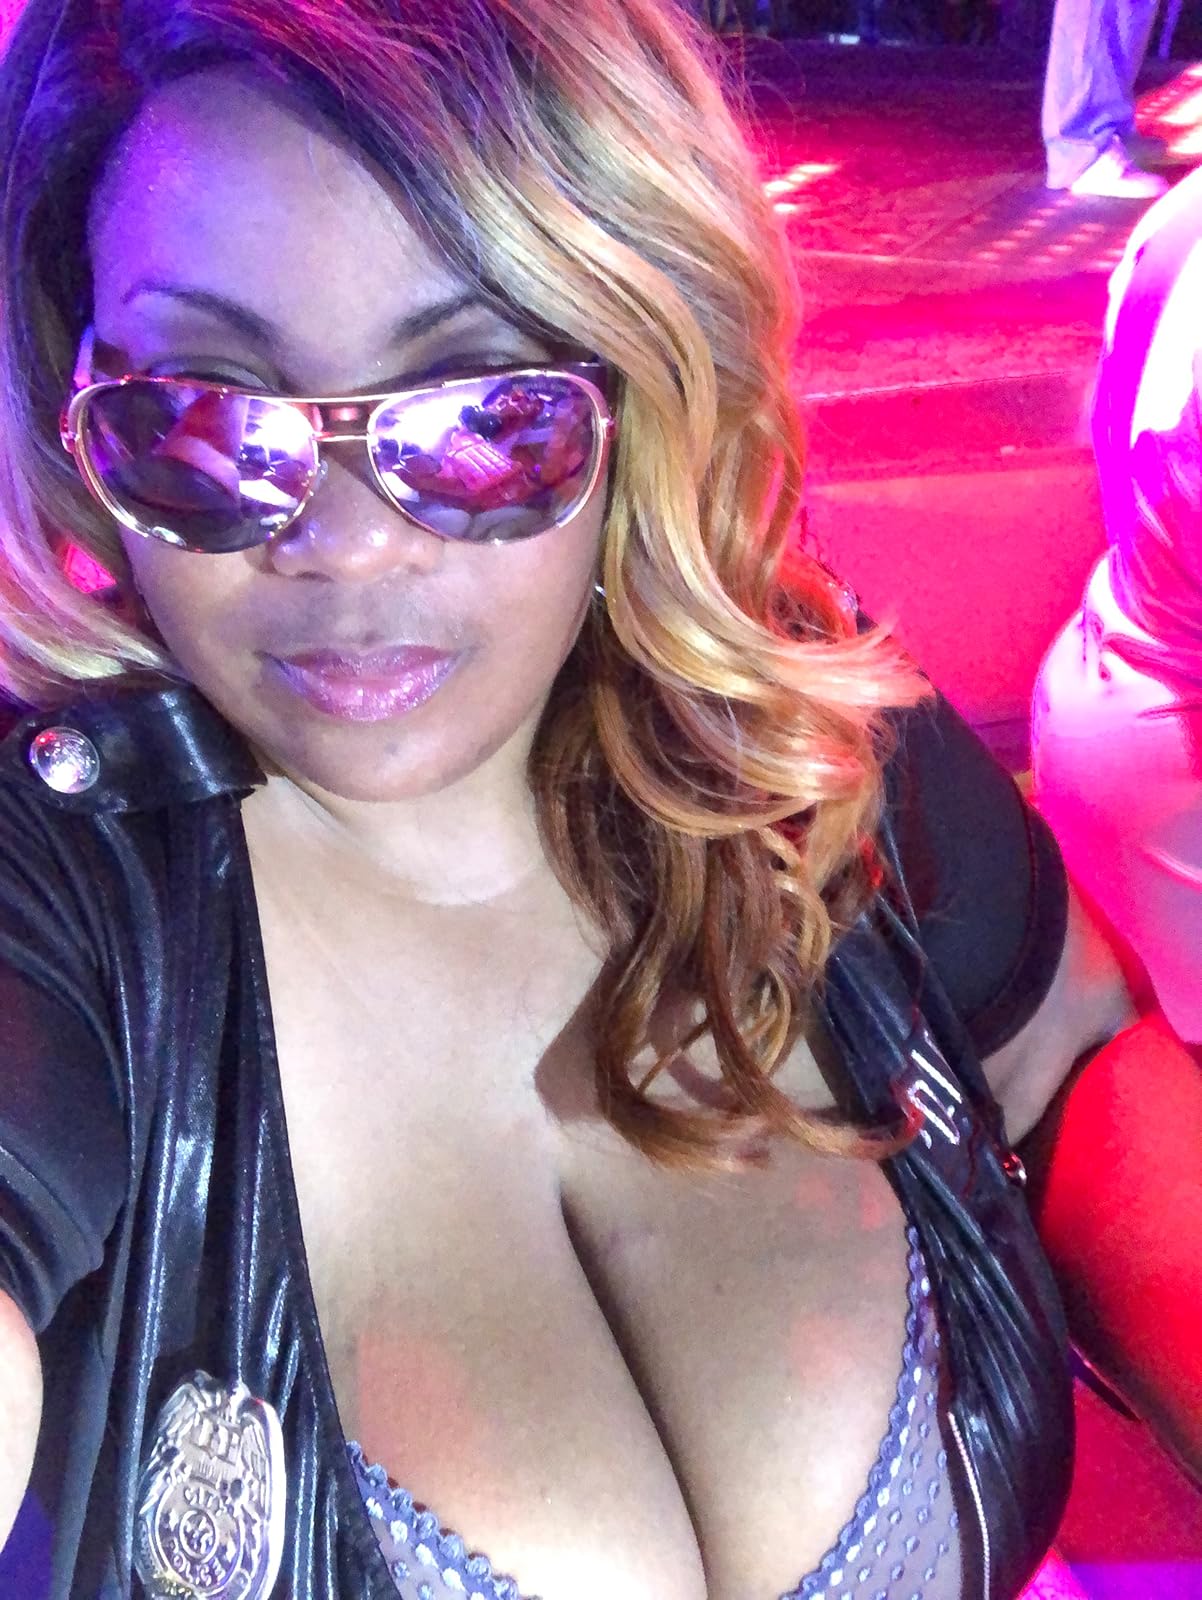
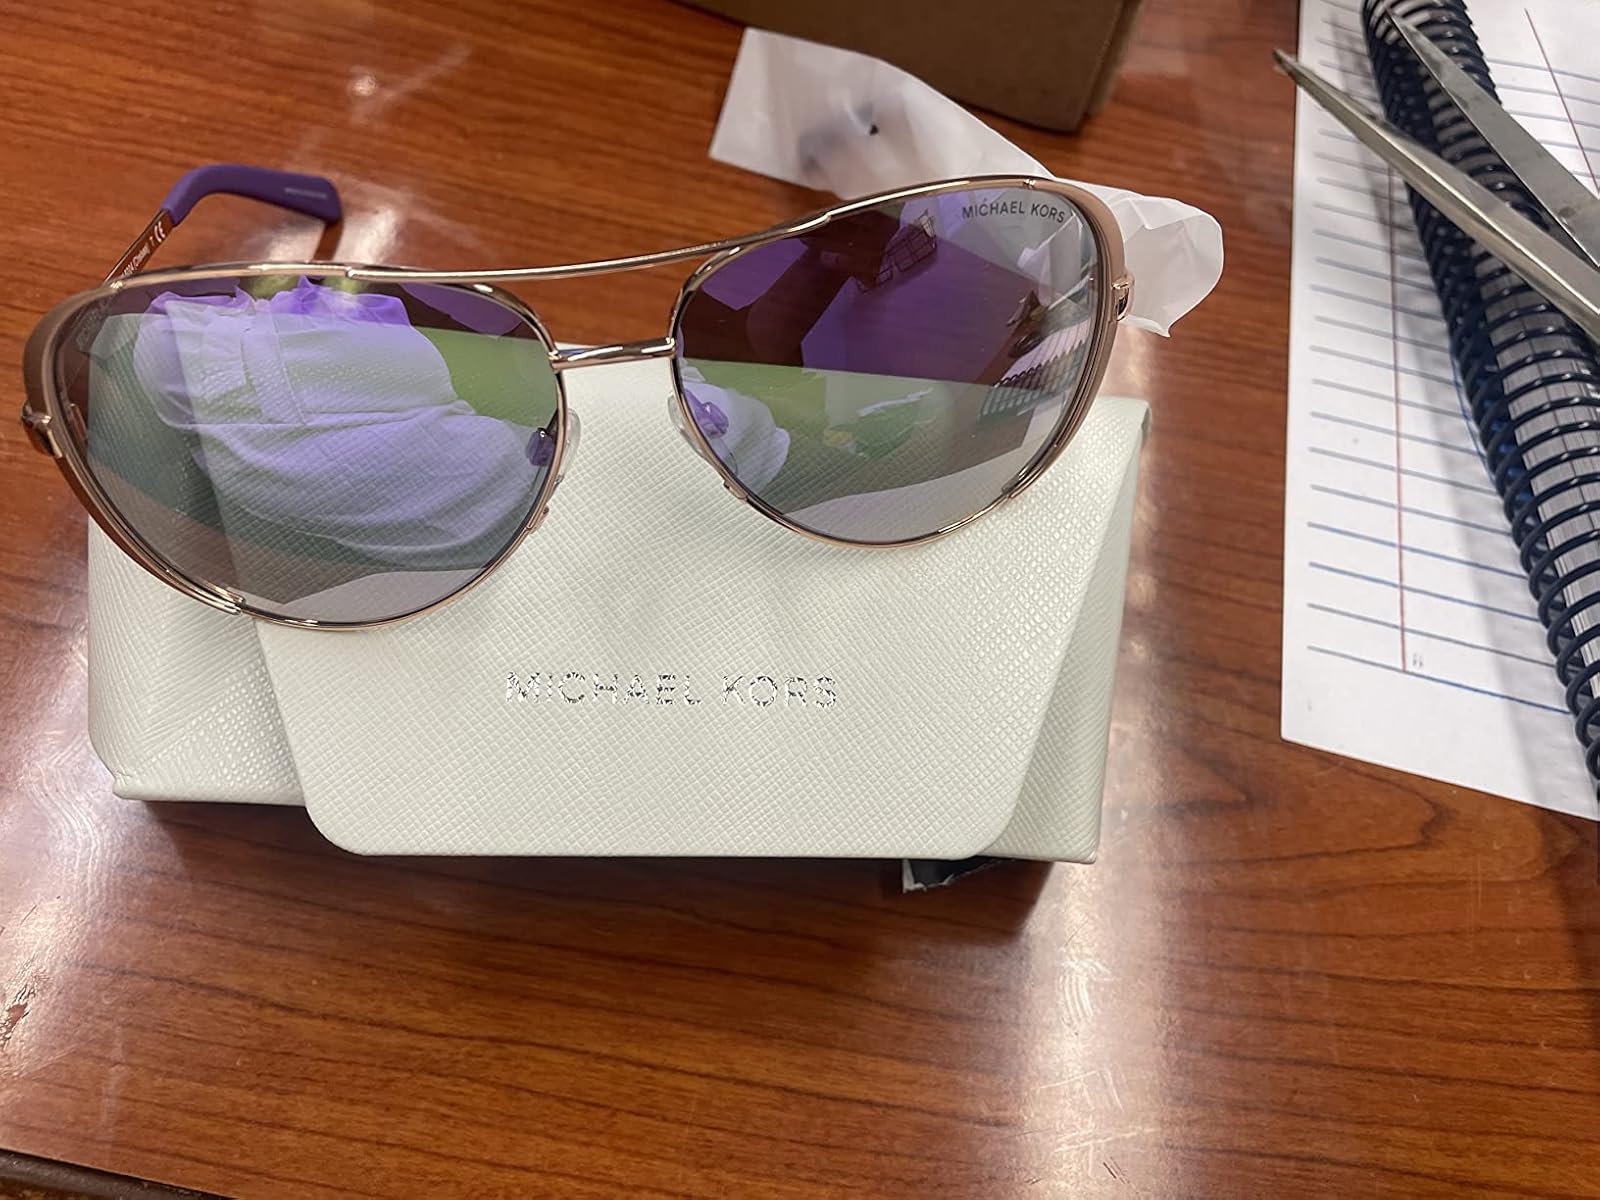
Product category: accessories_sunglasses
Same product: yes